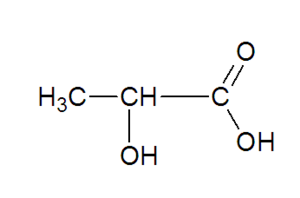
Forme semi développée de l'acide lactique
Le tartre est un dépôt calcaire issu de la précipitation des minéraux contenus dans l’eau sous l’effet de la chaleur, fréquemment retrouvé dans les canalisations.